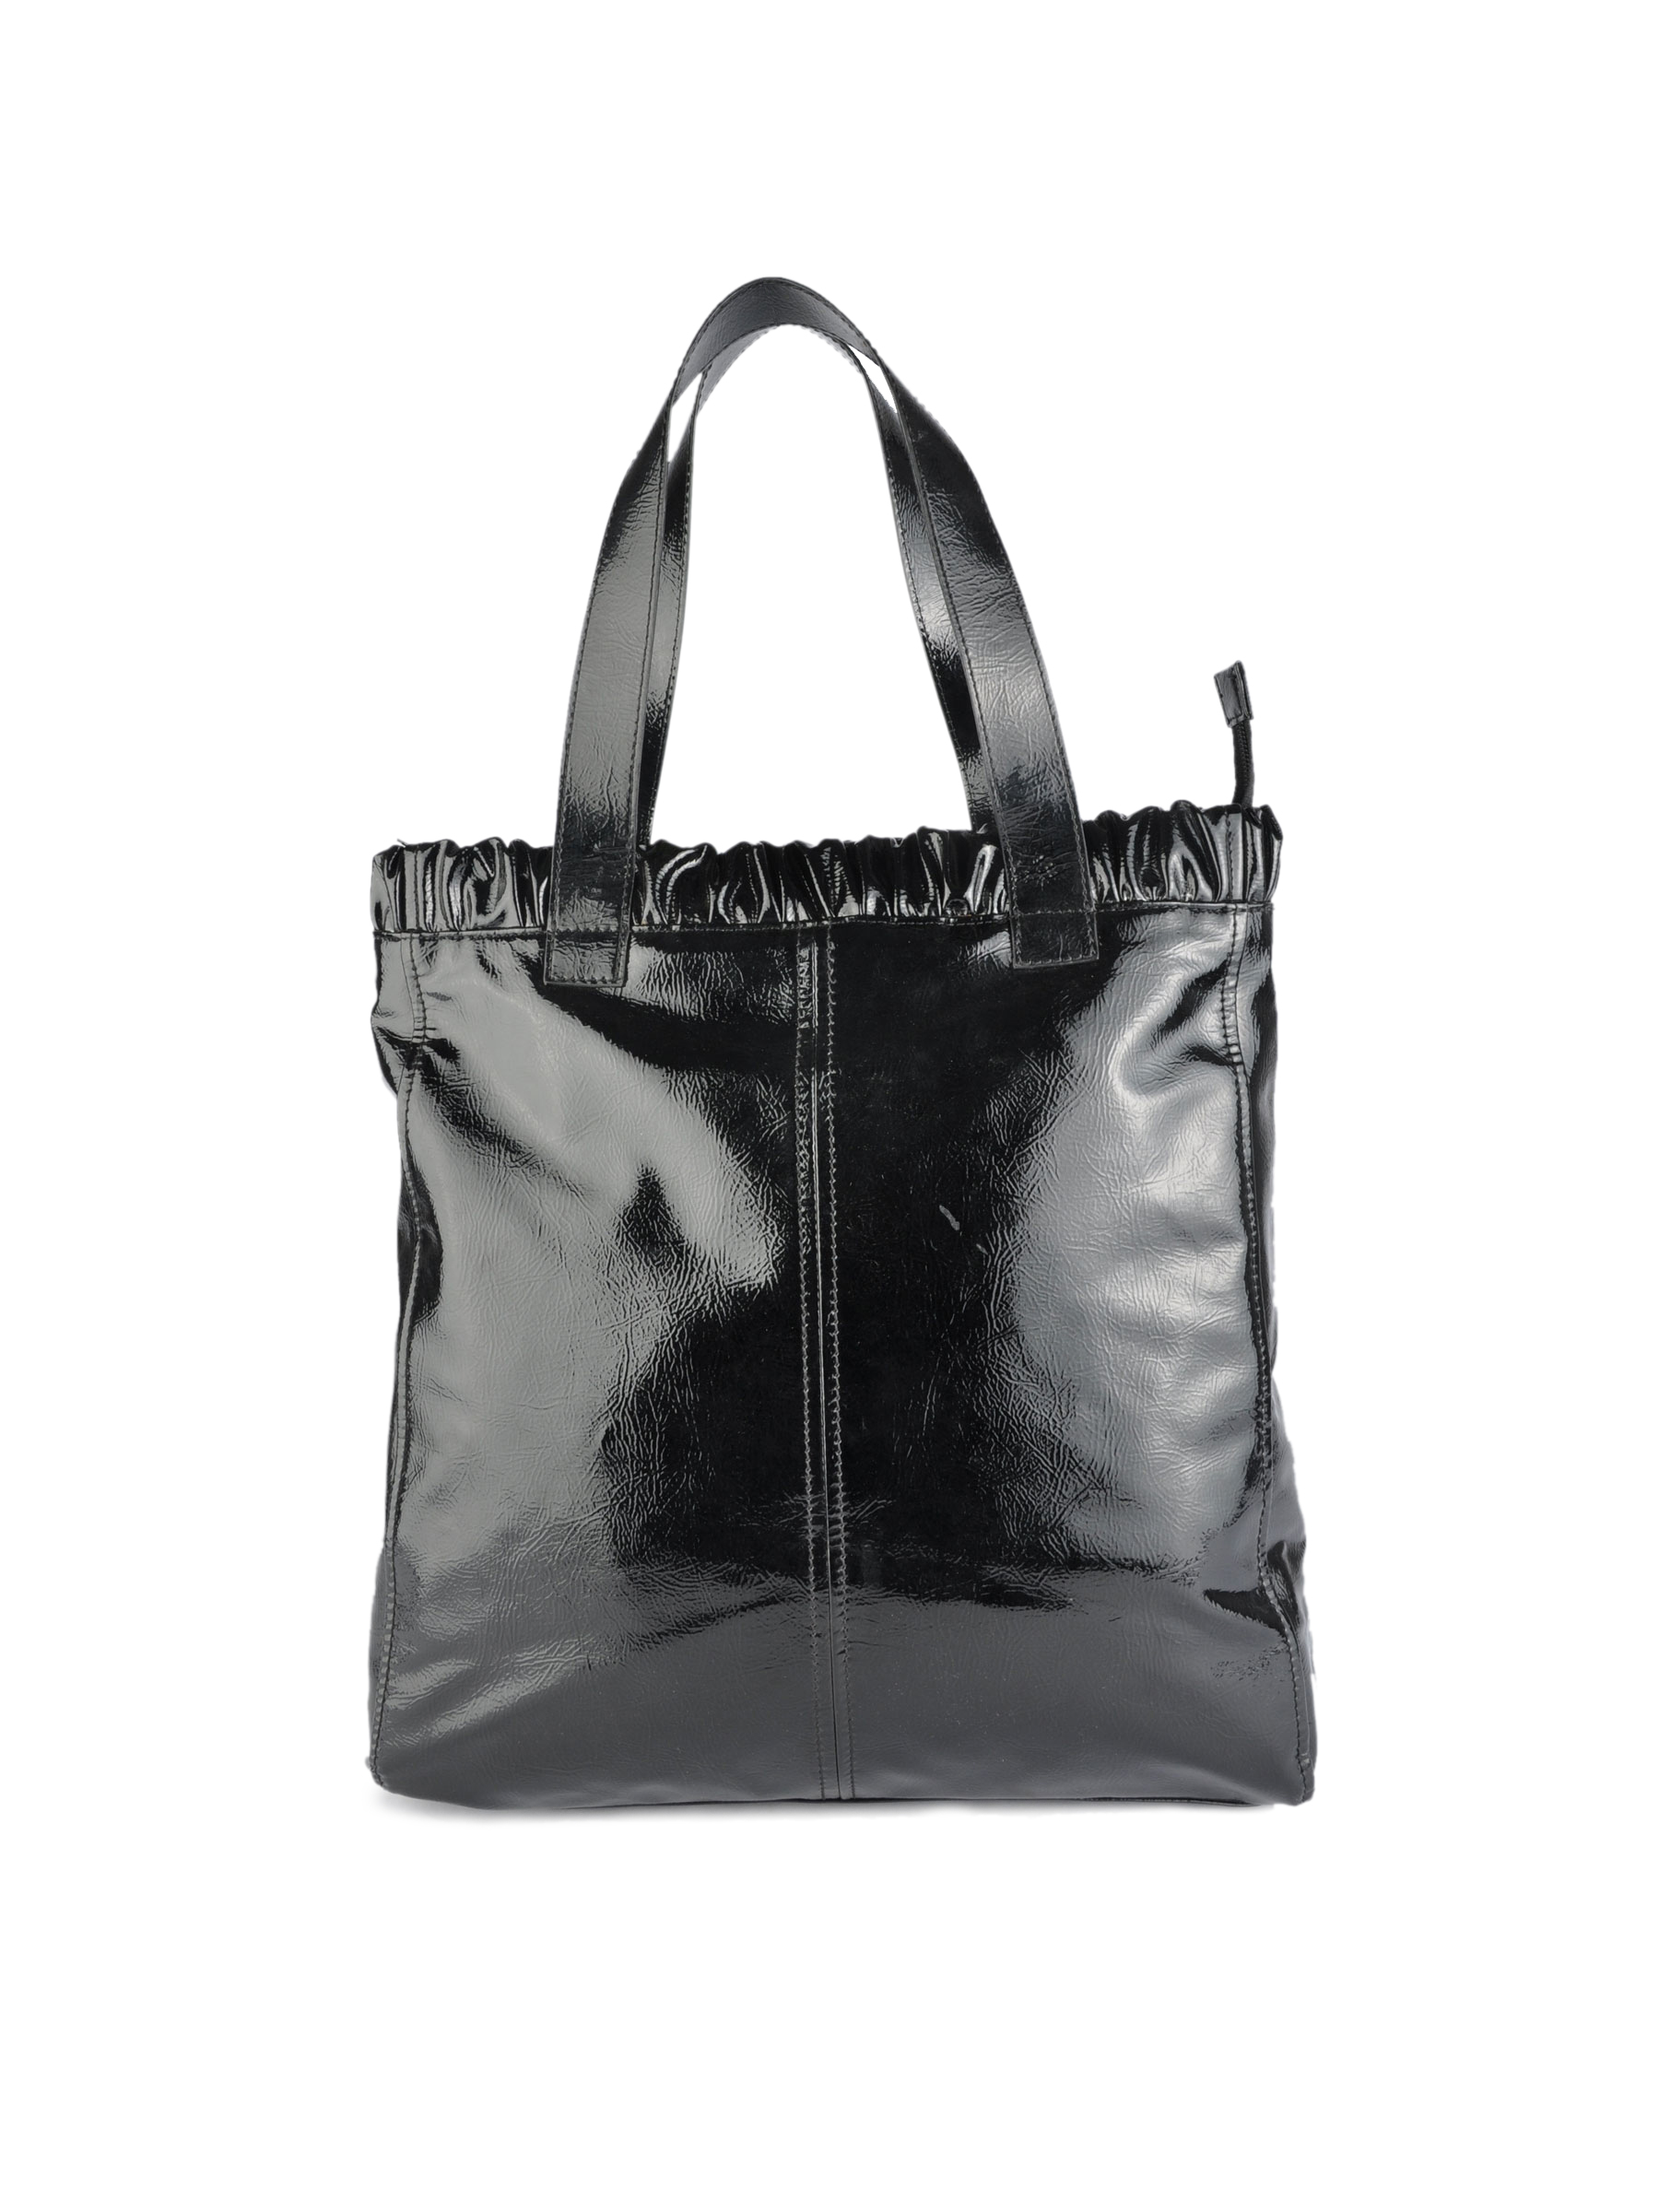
United Colors of Benetton Women Solid Black Handbags
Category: Accessories / Bags / Handbags
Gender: Women
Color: Black
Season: Summer 2011
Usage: Casual